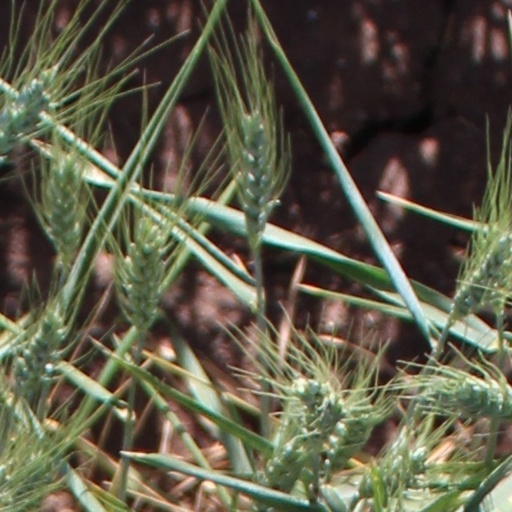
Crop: wheat